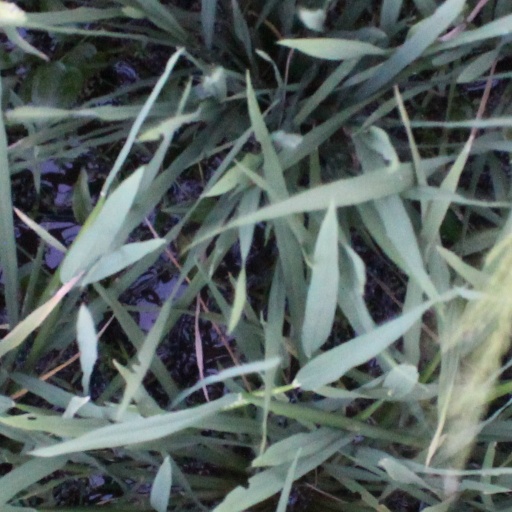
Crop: rice